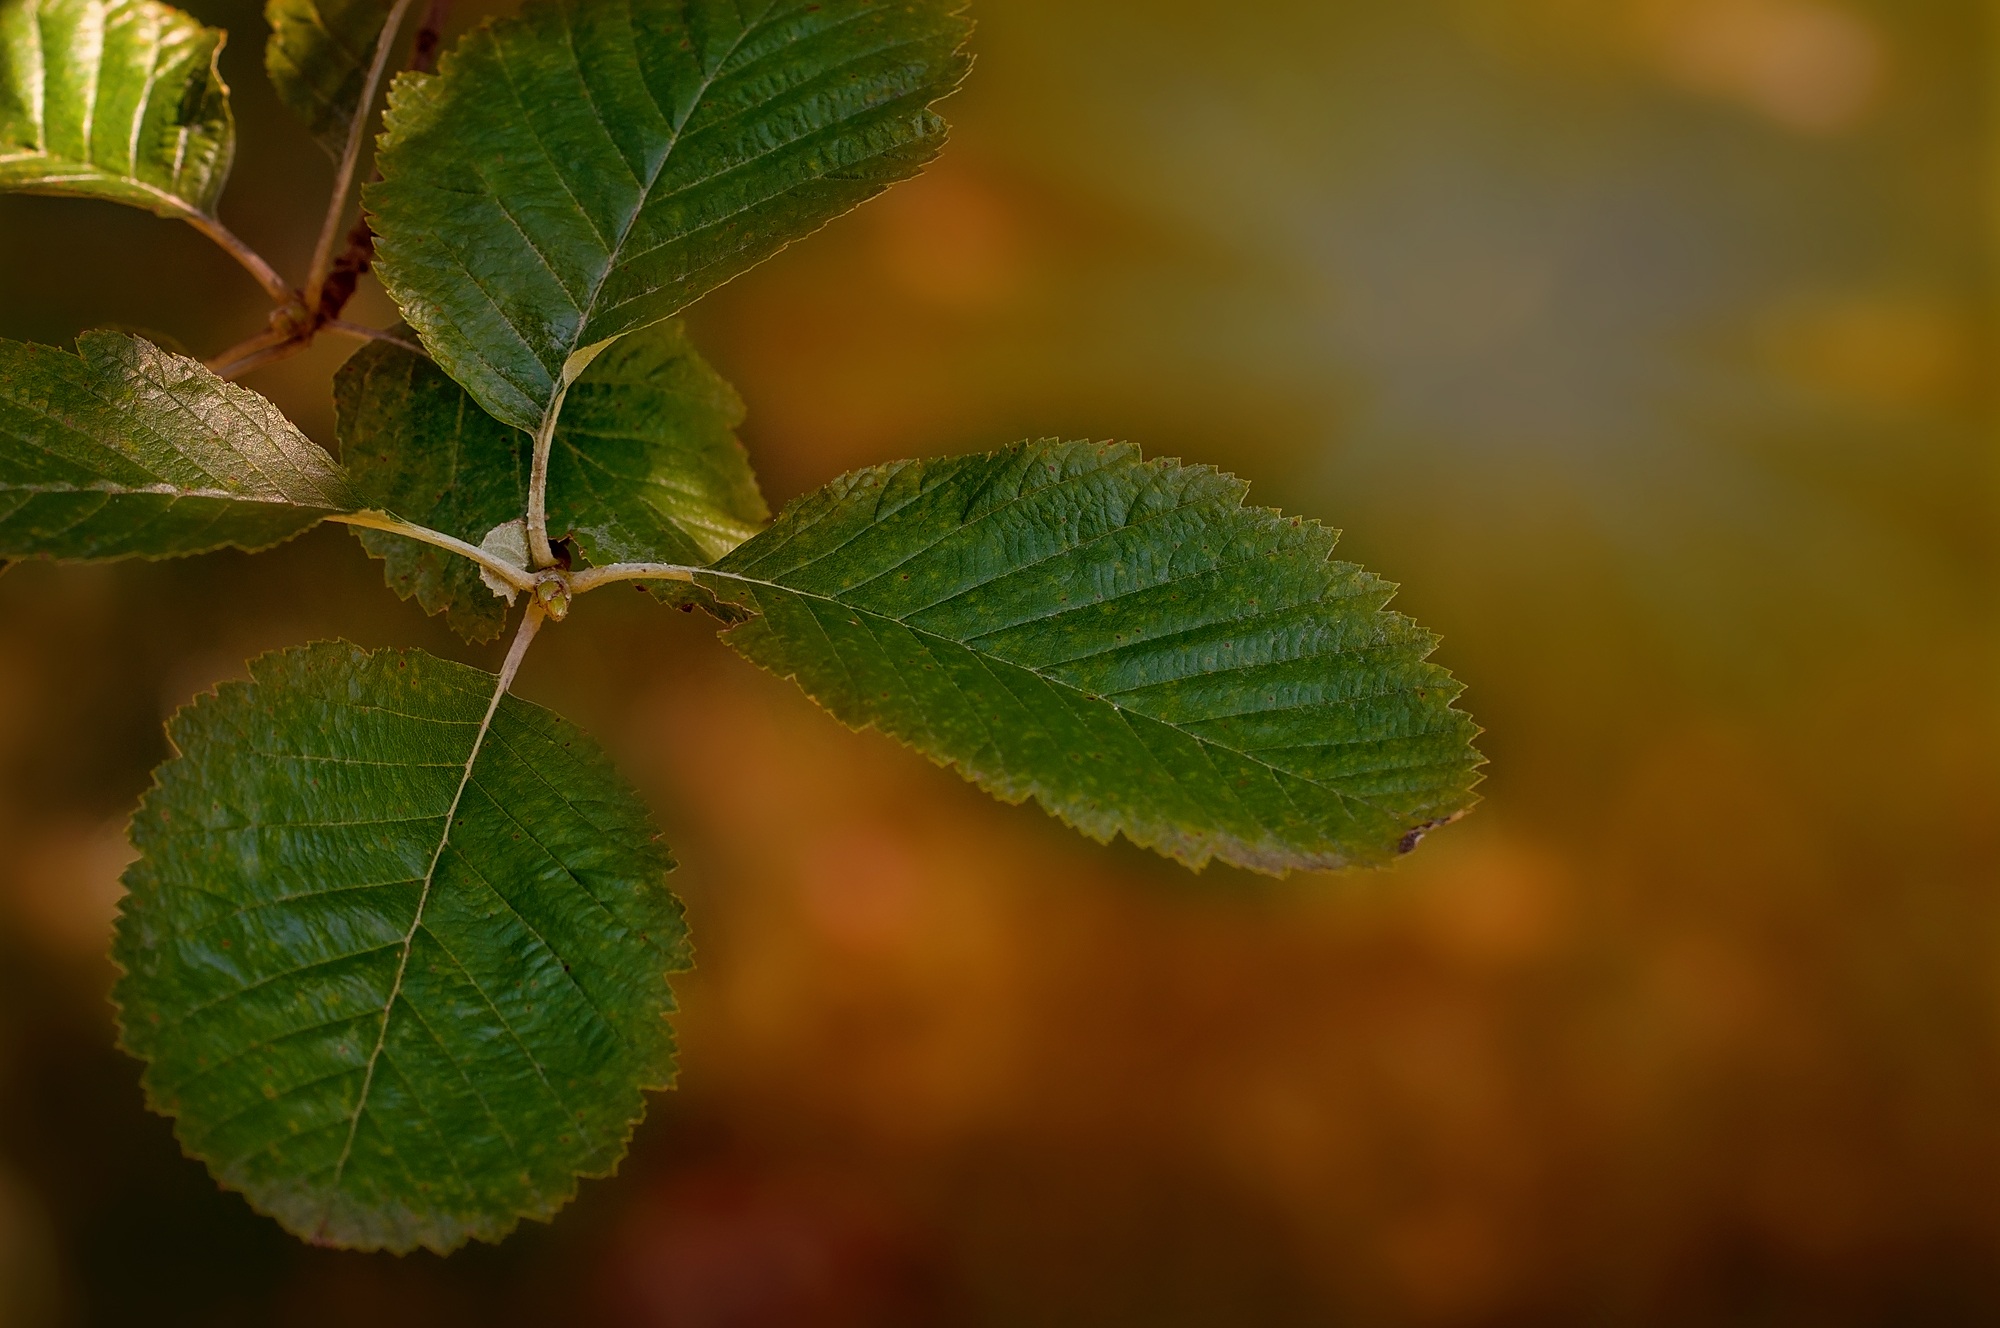
tree, nature, branch, plant, sunlight, leaf, flower, frost, food, green, herb, produce, autumn, botany, close, flora, close up, leaves, shrub, deciduous, macro photography, green leaf, flowering plant, rose family, plant stem, land plant